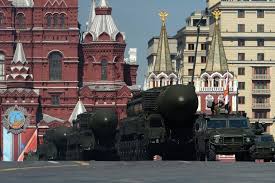
Label: Rs-24